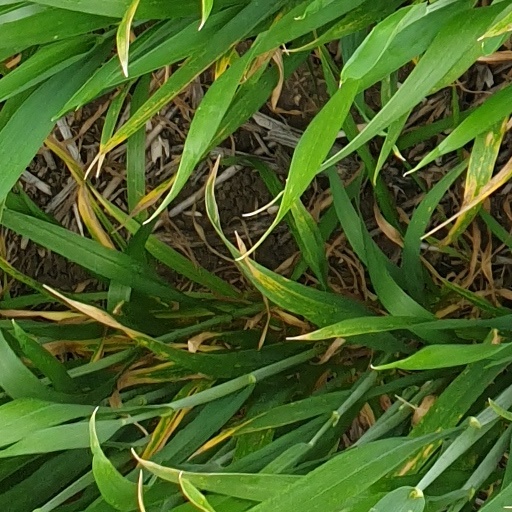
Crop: wheat